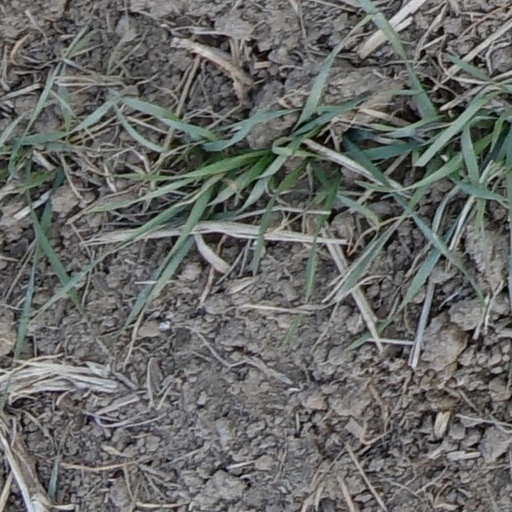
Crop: wheat